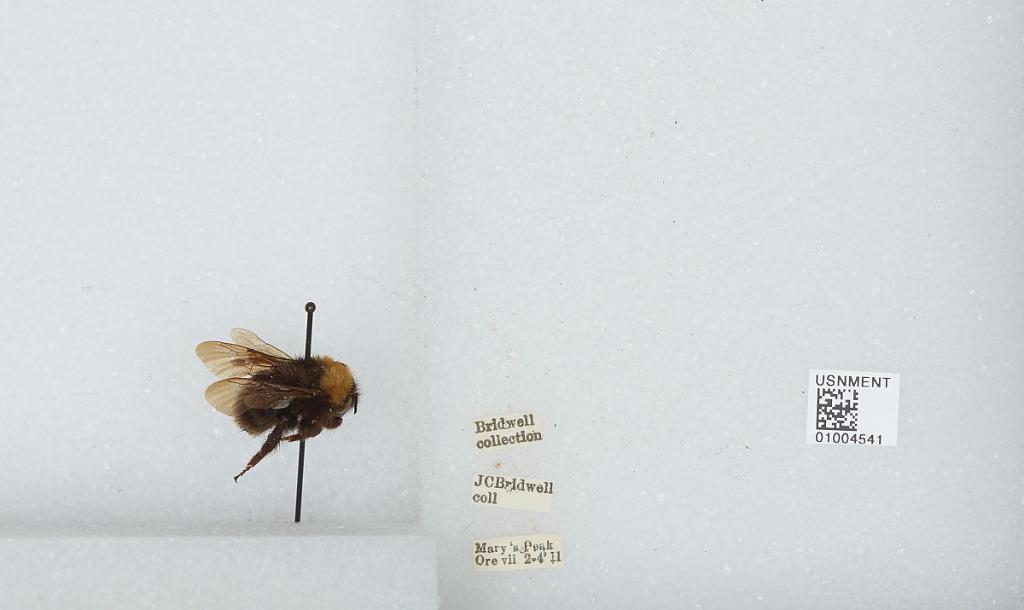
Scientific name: Bombus (Fervidobombus) californicus Smith
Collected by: J. Bridwell
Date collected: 1911-7-2
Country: United States
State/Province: Oregon
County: Benton
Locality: Mary's Peak
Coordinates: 44.5044, -123.552